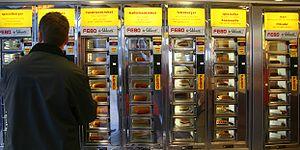
Febo est une chaîne néerlandaise de fast-food dont la singularité est que les clients se servent dans des distributeurs automatiques. Un comptoir reste à disposition des clients pour la vente de boissons et de frites.